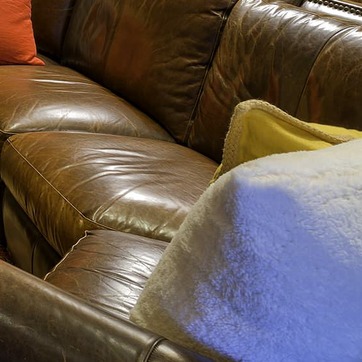
Material: leather